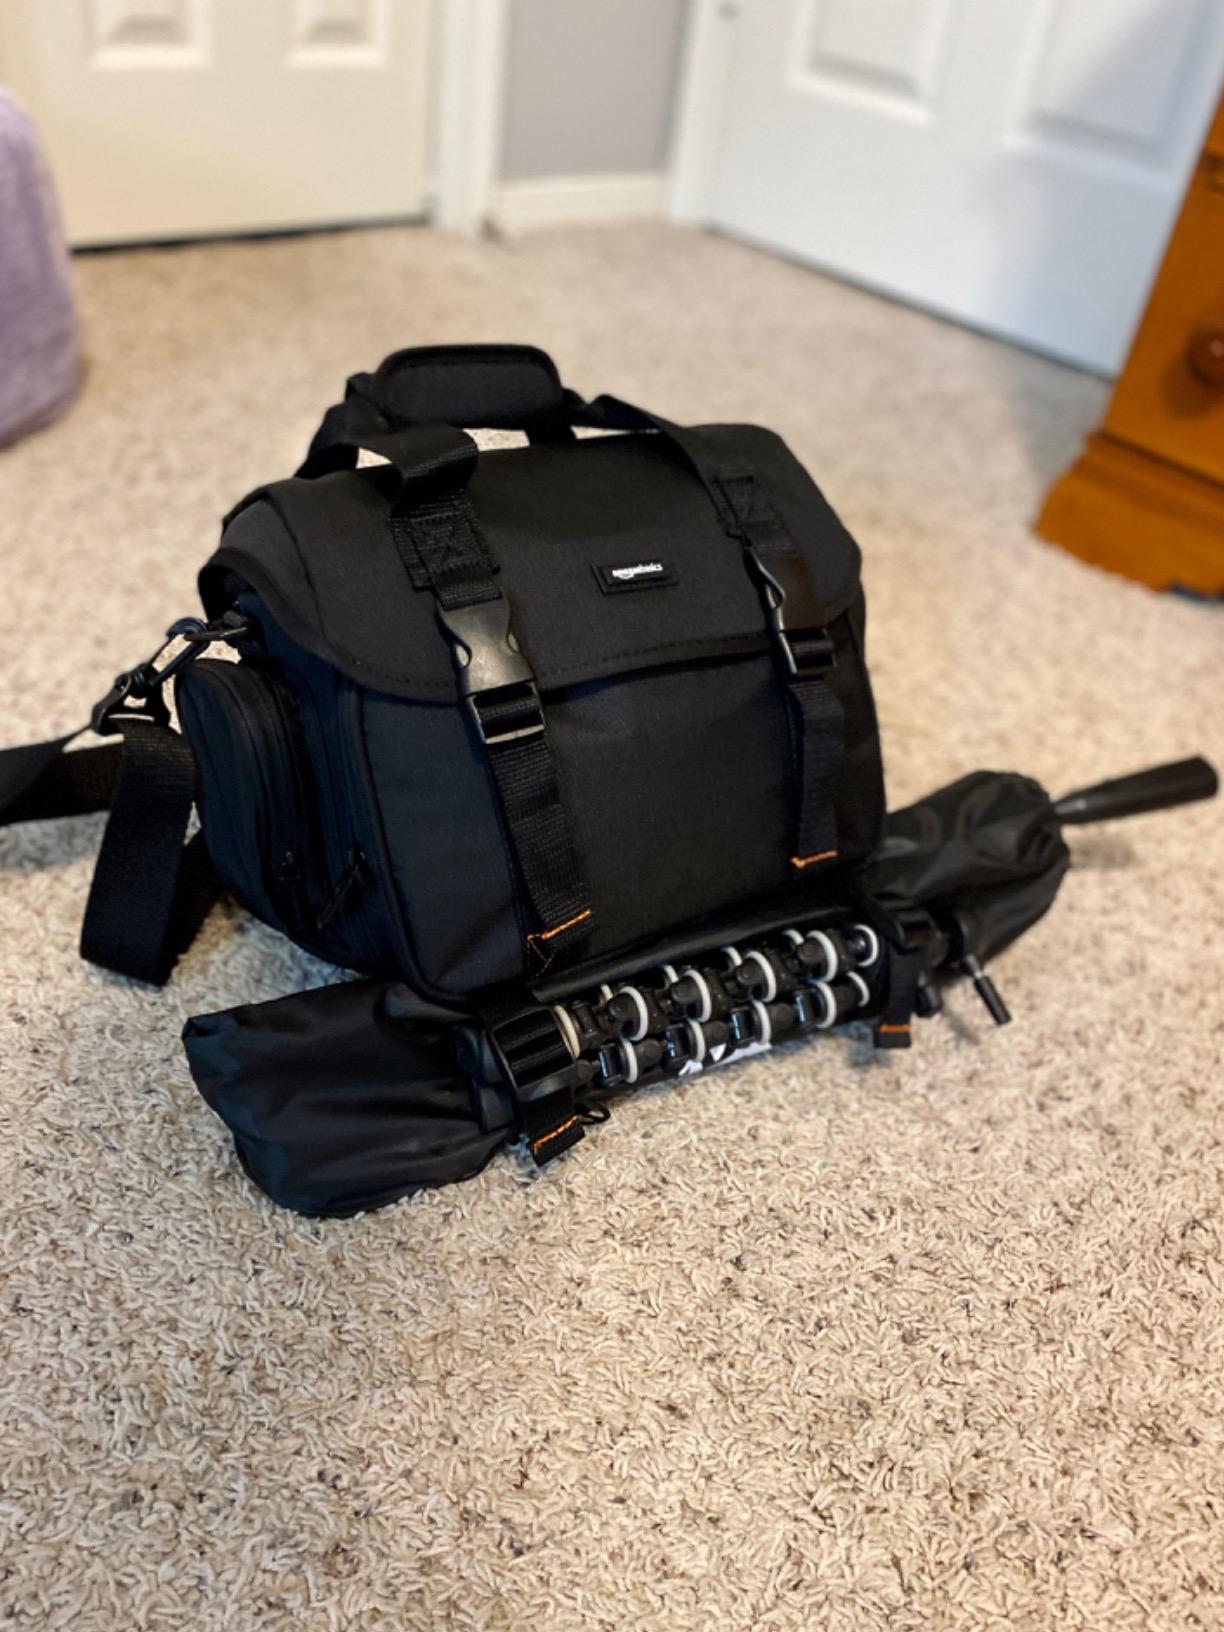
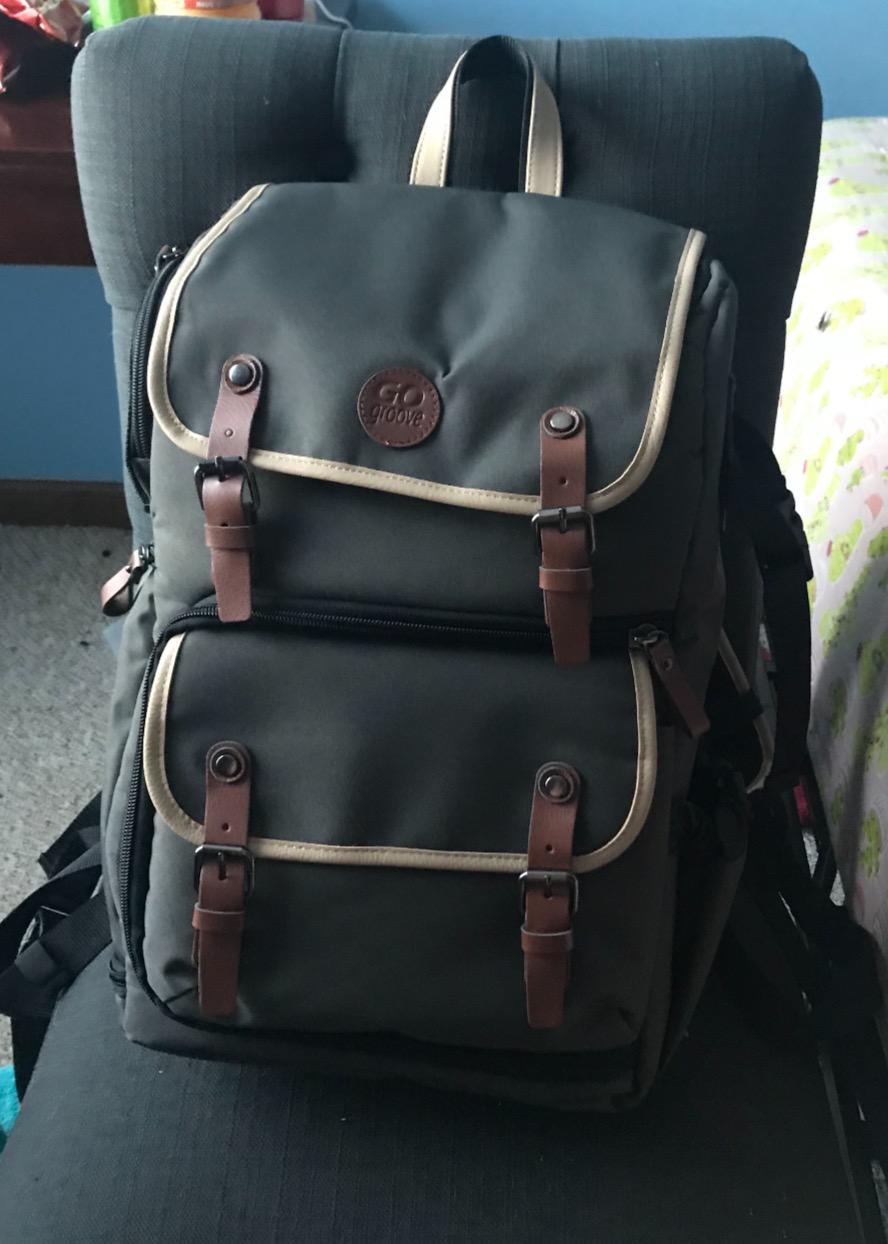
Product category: bag
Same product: no